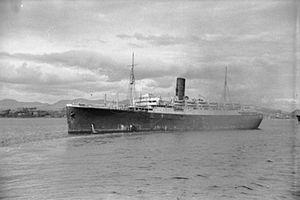
Le RMS Lancastria est un paquebot transatlantique britannique coulé le 17 juin 1940 par les Allemands lors de la Seconde Guerre mondiale. Son naufrage qui provoqua environ 4 000 victimes, est l'une des plus grandes catastrophes maritimes du XXᵉ siècle.